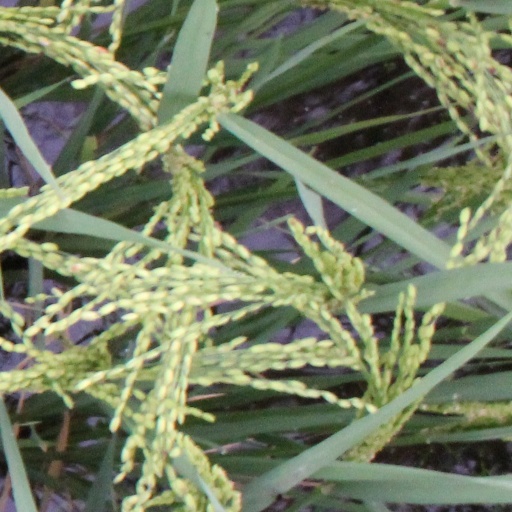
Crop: rice